Paradise

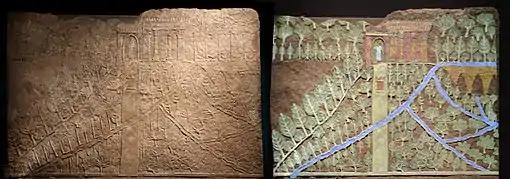
The luxurious palace and gardens of Neo-Assyrian king Ashurbanipal (ruled 668–631 BCE) at Nineveh, with original color reconstitution. Irrigation canals radiate from an aqueduct. The king appears under the porch. British Museum.

In religion and folklore, paradise is a place of everlasting happiness, delight, and bliss. Paradisiacal notions are often laden with pastoral imagery, and may be cosmogonical, eschatological, or both, often contrasted with the miseries of human civilization: in paradise there is only peace, prosperity, and happiness. Paradise is a place of contentment, a land of luxury and fulfillment containing ever-lasting bliss and delight. Paradise is often described as a "higher place", the holiest place, in contrast to this world, or underworlds such as hell.